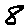
Label: 8